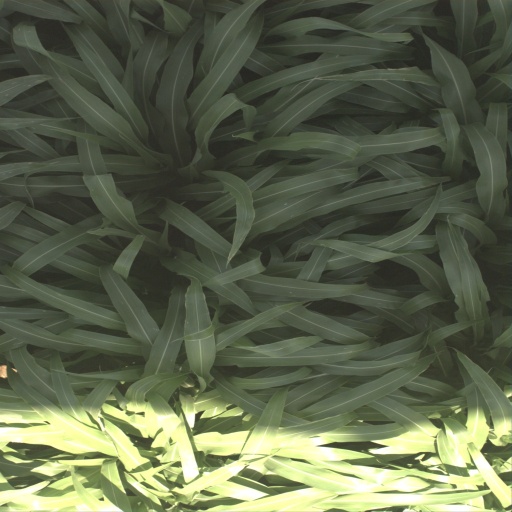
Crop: sorghum